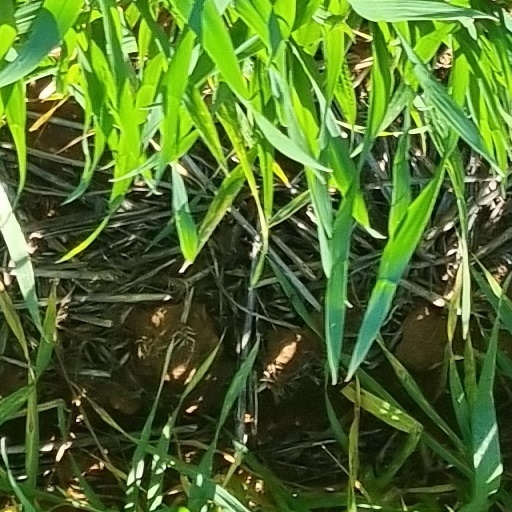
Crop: wheat